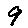
Label: 9